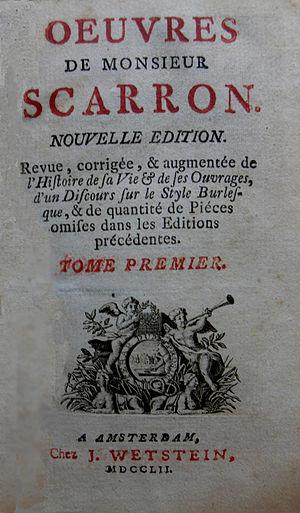
Paul Scarron, écuyer et seigneur de Fougerest, Beauvais et La Rivière né le 4 juillet 1610 à Paris et décédé le 6 octobre 1660 à Paris, est un écrivain français contemporain du règne de Louis XIII et du début de celui de Louis XIV. Son ouvrage le plus connu est Le Roman comique.